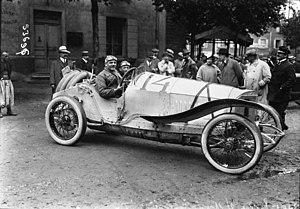
Max Sailer, né le 20 décembre 1882 à Esslingen am Neckar et décédé le 5 février 1964 à Esslingen am Neckar, était un pilote automobile allemand.